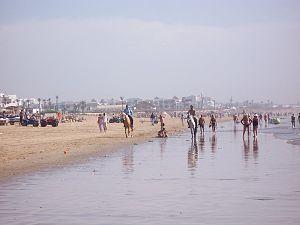
Agadir, aussi appelée Agadir Irir est une ville berbérophone dans le sud-ouest marocain, située sur la côte atlantique, dans la région du Souss, à 508 km au sud de Casablanca, à 173 km d'Essaouira et à 235 km à l'ouest de Marrakech. Surnomée «la capitale du Souss», Agadir est le chef-lieu de la région administrative Souss-Massa et de la préfecture d'Agadir Ida-U-Tanan.
Le Maroc occupe une place relativement confortable concernant le tourisme à l'échelle continentale, il fait partie du trio de tête constitué avec l'Afrique du Sud et l'Égypte, cependant, à l'échelle mondiale le Maroc arrive à la 29ᵉ place et rêve de se hisser à la 20ᵉ place à l'horizon 2020. Le nombre d'arrivées de touristes au Royaume du Maroc est passé de 4,4 millions en 2001 à 9,3 millions en 2010 avec une croissance des revenus touristiques passant de 31 milliards de dirhams à près de 60 milliards de dirhams à la fin de la dernière décennie à la veille du printemps arabe. La progression du secteur touristique au Maroc a été accompagné par un plan stratégique dit vision 2010 d'un objectif de 10 millions de touristes vers l'année 2010, un plan enclenché le 10 janvier 2001 à Marrakech.